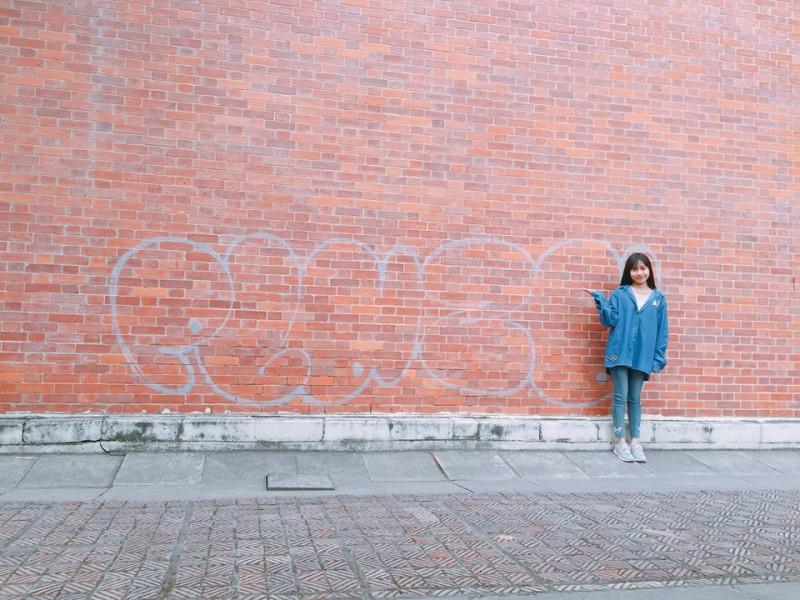
có một cô gái đang đứng bên một bức tường gạch